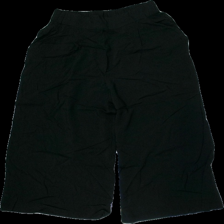
View: front
Type: Trousers
Category: Ladies
Brand: H&M
Colors: Black
Material: 100% Viscose
Cut: Loose
Size: S
Price range: 50-100
Recommended usage: Reuse
Description: Black trousers